Iaido

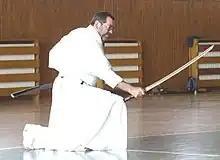
Iaido in the Czech Republic as demonstrated by Victor Cook Sensei, Kyoshi 7th Dan, of the UK

Many iaido organisations promote sword technique from the seiza (sitting position) and refer to their art as "iaido". One of the popular versions of these is the Musō Shinden-ryū 夢想神伝流, an iaido system created by Nakayama Hakudō (1872–1958) in 1932. The Musō Shinden-ryū is an interpretation of one of the Jinsuke-Eishin lines, called Shimomura-ha.